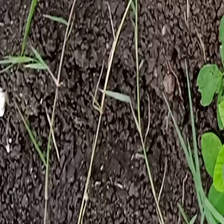
Weed species: Harali_(Cynodon_dactylon)